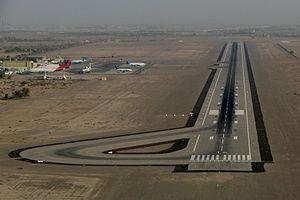
L'aéroport international de Ras Al Khaimah est un aéroport situé à 18 kilomètres de Ras el Khaïmah aux Émirats arabes unis.